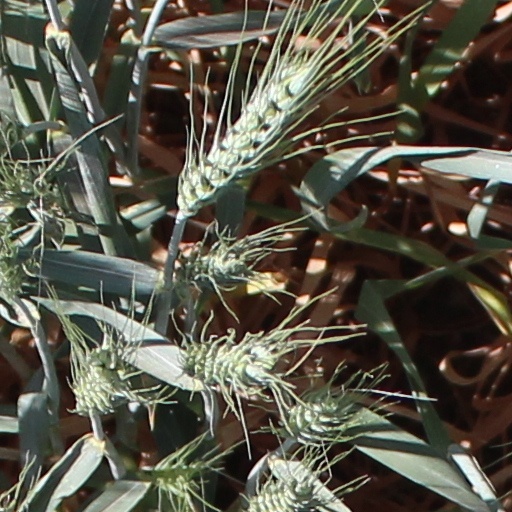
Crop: wheat